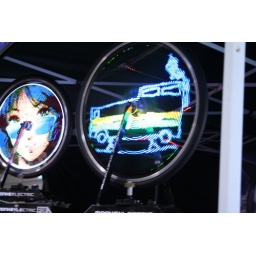
at makers faire the ol bus is represented in spinning. l.e.d.s in a bike wheel. thanks to jakes. craftiness